Charles Murray (Scottish actor)

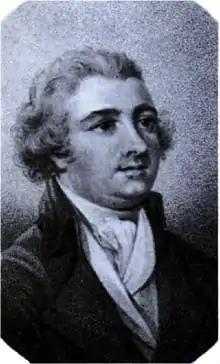
Charles Murray, 1797 engraving

The son of Sir John Murray of Broughton, he was born at Cheshunt in Hertfordshire. He spent some time in France, studied pharmacy and surgery in London, and went surgeon's mate on some Mediterranean voyages.